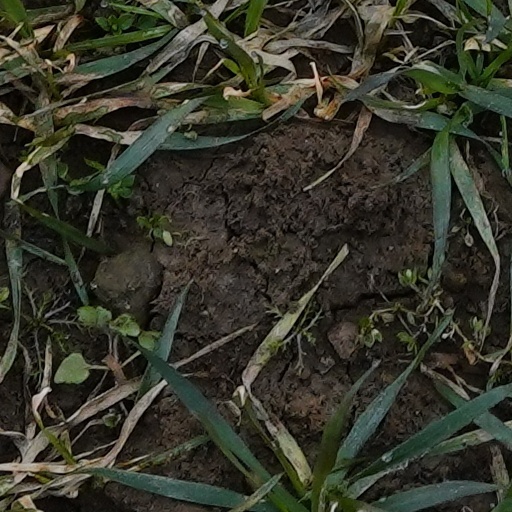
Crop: wheat